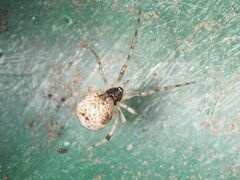
Species: Parasteatoda_tepidariorum